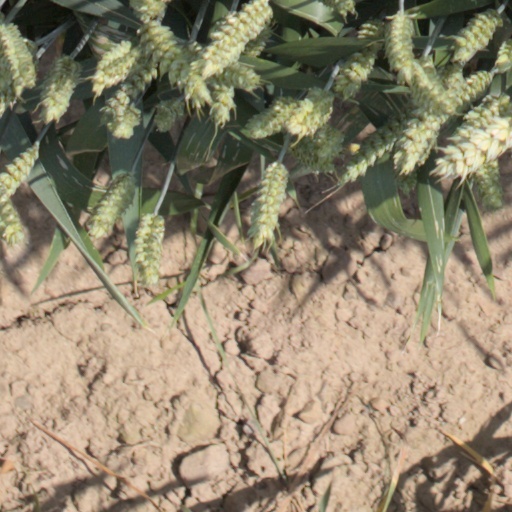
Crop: wheat